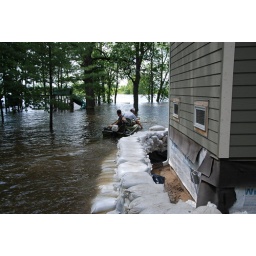
Travis and uncle Justin in boat on the south side of our house